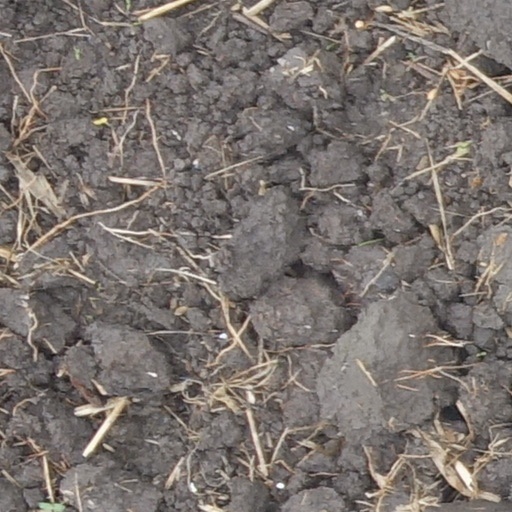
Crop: wheat